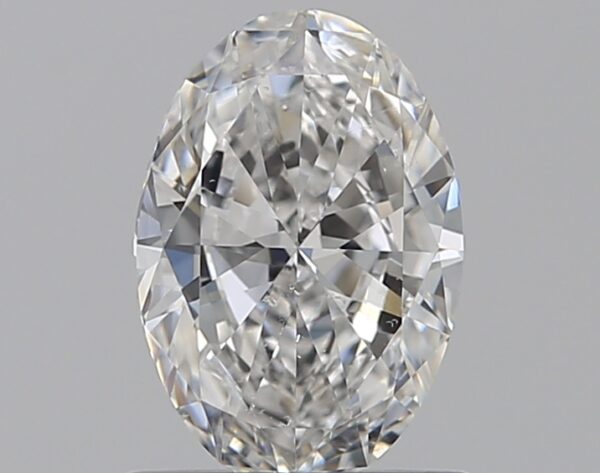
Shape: oval
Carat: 0.7
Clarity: SI1
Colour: E
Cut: EX
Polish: VG
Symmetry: VG
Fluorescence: N
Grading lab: GIA
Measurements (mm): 7.41 x 5.07 x 2.86